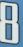
Number: 8